Bundesgrenzschutz

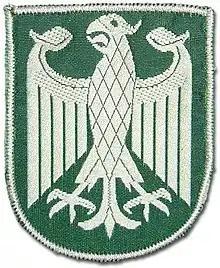
BGS Federal Eagle (Bundesadler) worn from 1952 until 1976

Bundesgrenzschutz (abbreviation: BGS) is the former name of the German "Bundespolizei" (Federal Police). Established on 16 March 1951 as a subordinate agency of the Federal Ministry of the Interior, the BGS originally was primarily focused on protecting the West German borders. During their early days, BGS units had military structures, training and equipment. The law enforcement officers legally had military combatant status until 1994. A major part of the early BGS personnel joined the newly founded German Armed Forces (Bundeswehr) in 1956 and thus significantly contributed to West Germany's rearmament. The BGS was renamed to "Bundespolizei" on 1 July 2005. The change of name did not have any effect on the legal status or competencies of the agency, but rather reflects its transition to a multi-faceted police agency with control over border, railway and aviation security.